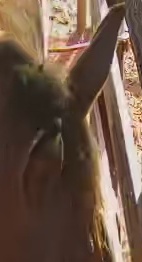
Face region: ears (position_of_ears)
Pain indicator: not_present